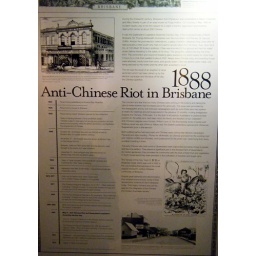
Anti-Chinese Riot street sign in Brisbane 14th Sept 2010-1